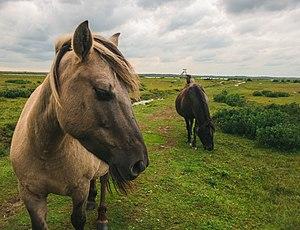
Le Konik est une race de petits chevaux très rustiques d'origine polonaise. Connus pour leurs caractères primitifs, notamment la robe souris et la raie de mulet parcourant leur dos, ces chevaux sont proches de leur ancêtre sauvage, le Tarpan. Le Konik est utilisé pour la gestion écologique de nombreux parcs et réserves naturelles, grâce à sa rusticité et à son comportement sauvage.